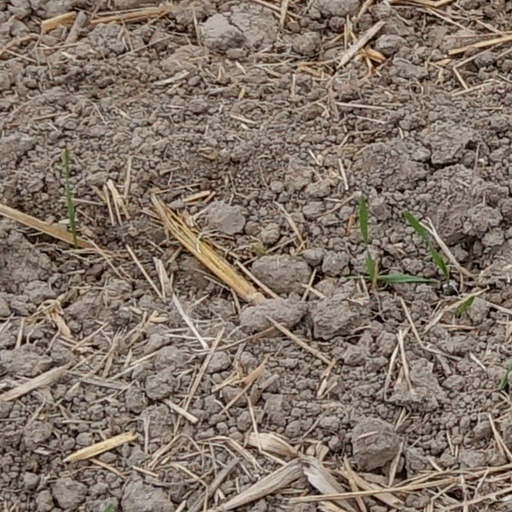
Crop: wheat